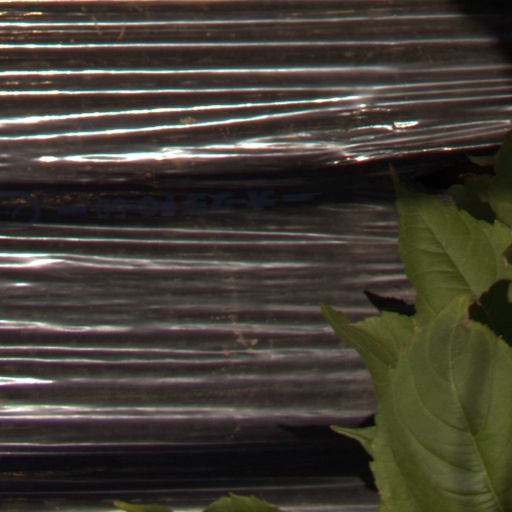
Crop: Jerusalem artichoke